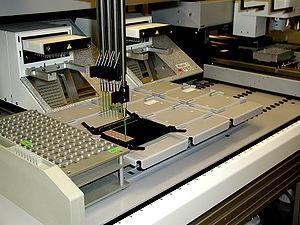
La protéomique désigne la science qui étudie les protéomes, c'est-à-dire l'ensemble des protéines d'une cellule, d'un organite, d'un tissu, d'un organe ou d'un organisme à un moment donné et sous des conditions données.